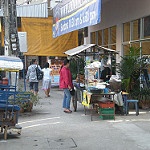
Scene: Outdoor